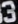
Number: 3